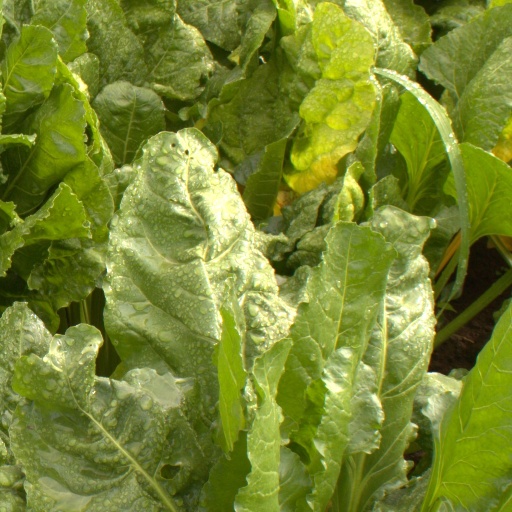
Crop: sugar beet